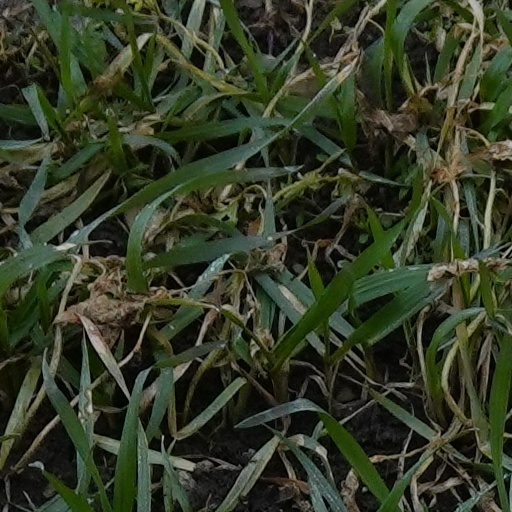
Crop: wheat